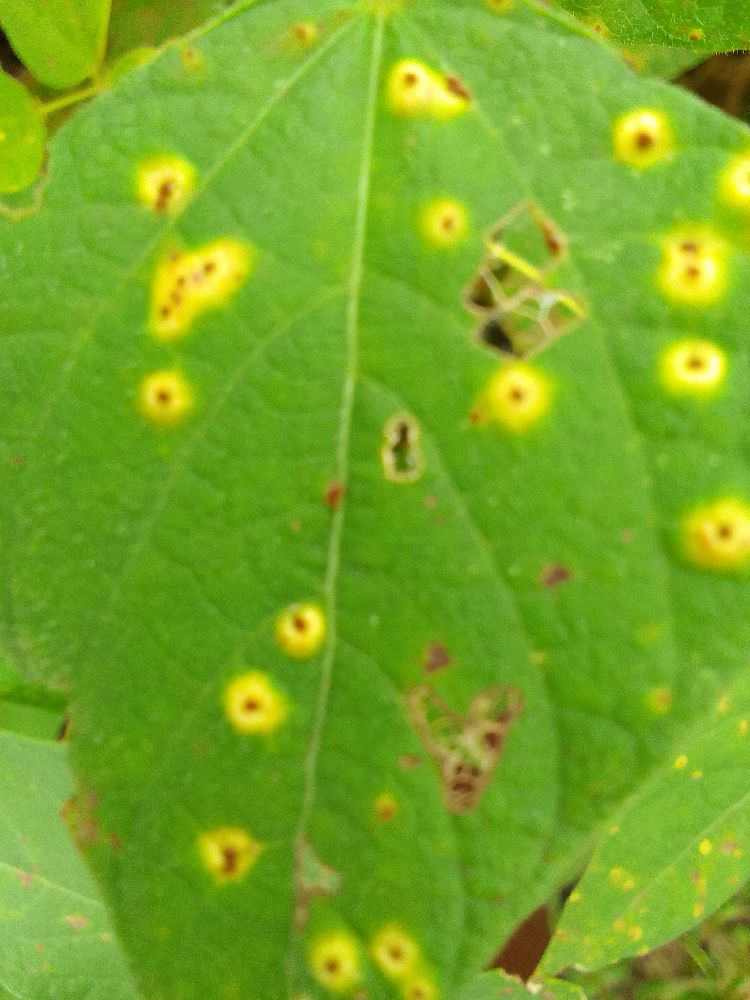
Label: rust